Knight Block

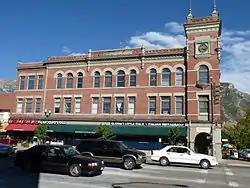
Looking east at Knight Block, September 2011

The Knight Block is a historic building located on South University Avenue (U.S. Route 189) in downtown Provo, Utah, United States. It is listed on the National Register of Historic Places.